Karamokho Alfa

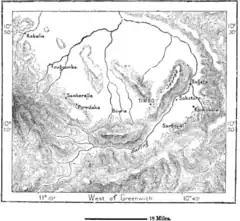
Timbo and the sources of the Bafino - Fougumba to the northwest of the map, Timbo to the right of center.

Karamokho Alfa was constrained by the other eight "ulama", each of whom ruled their own province, or "diwal".